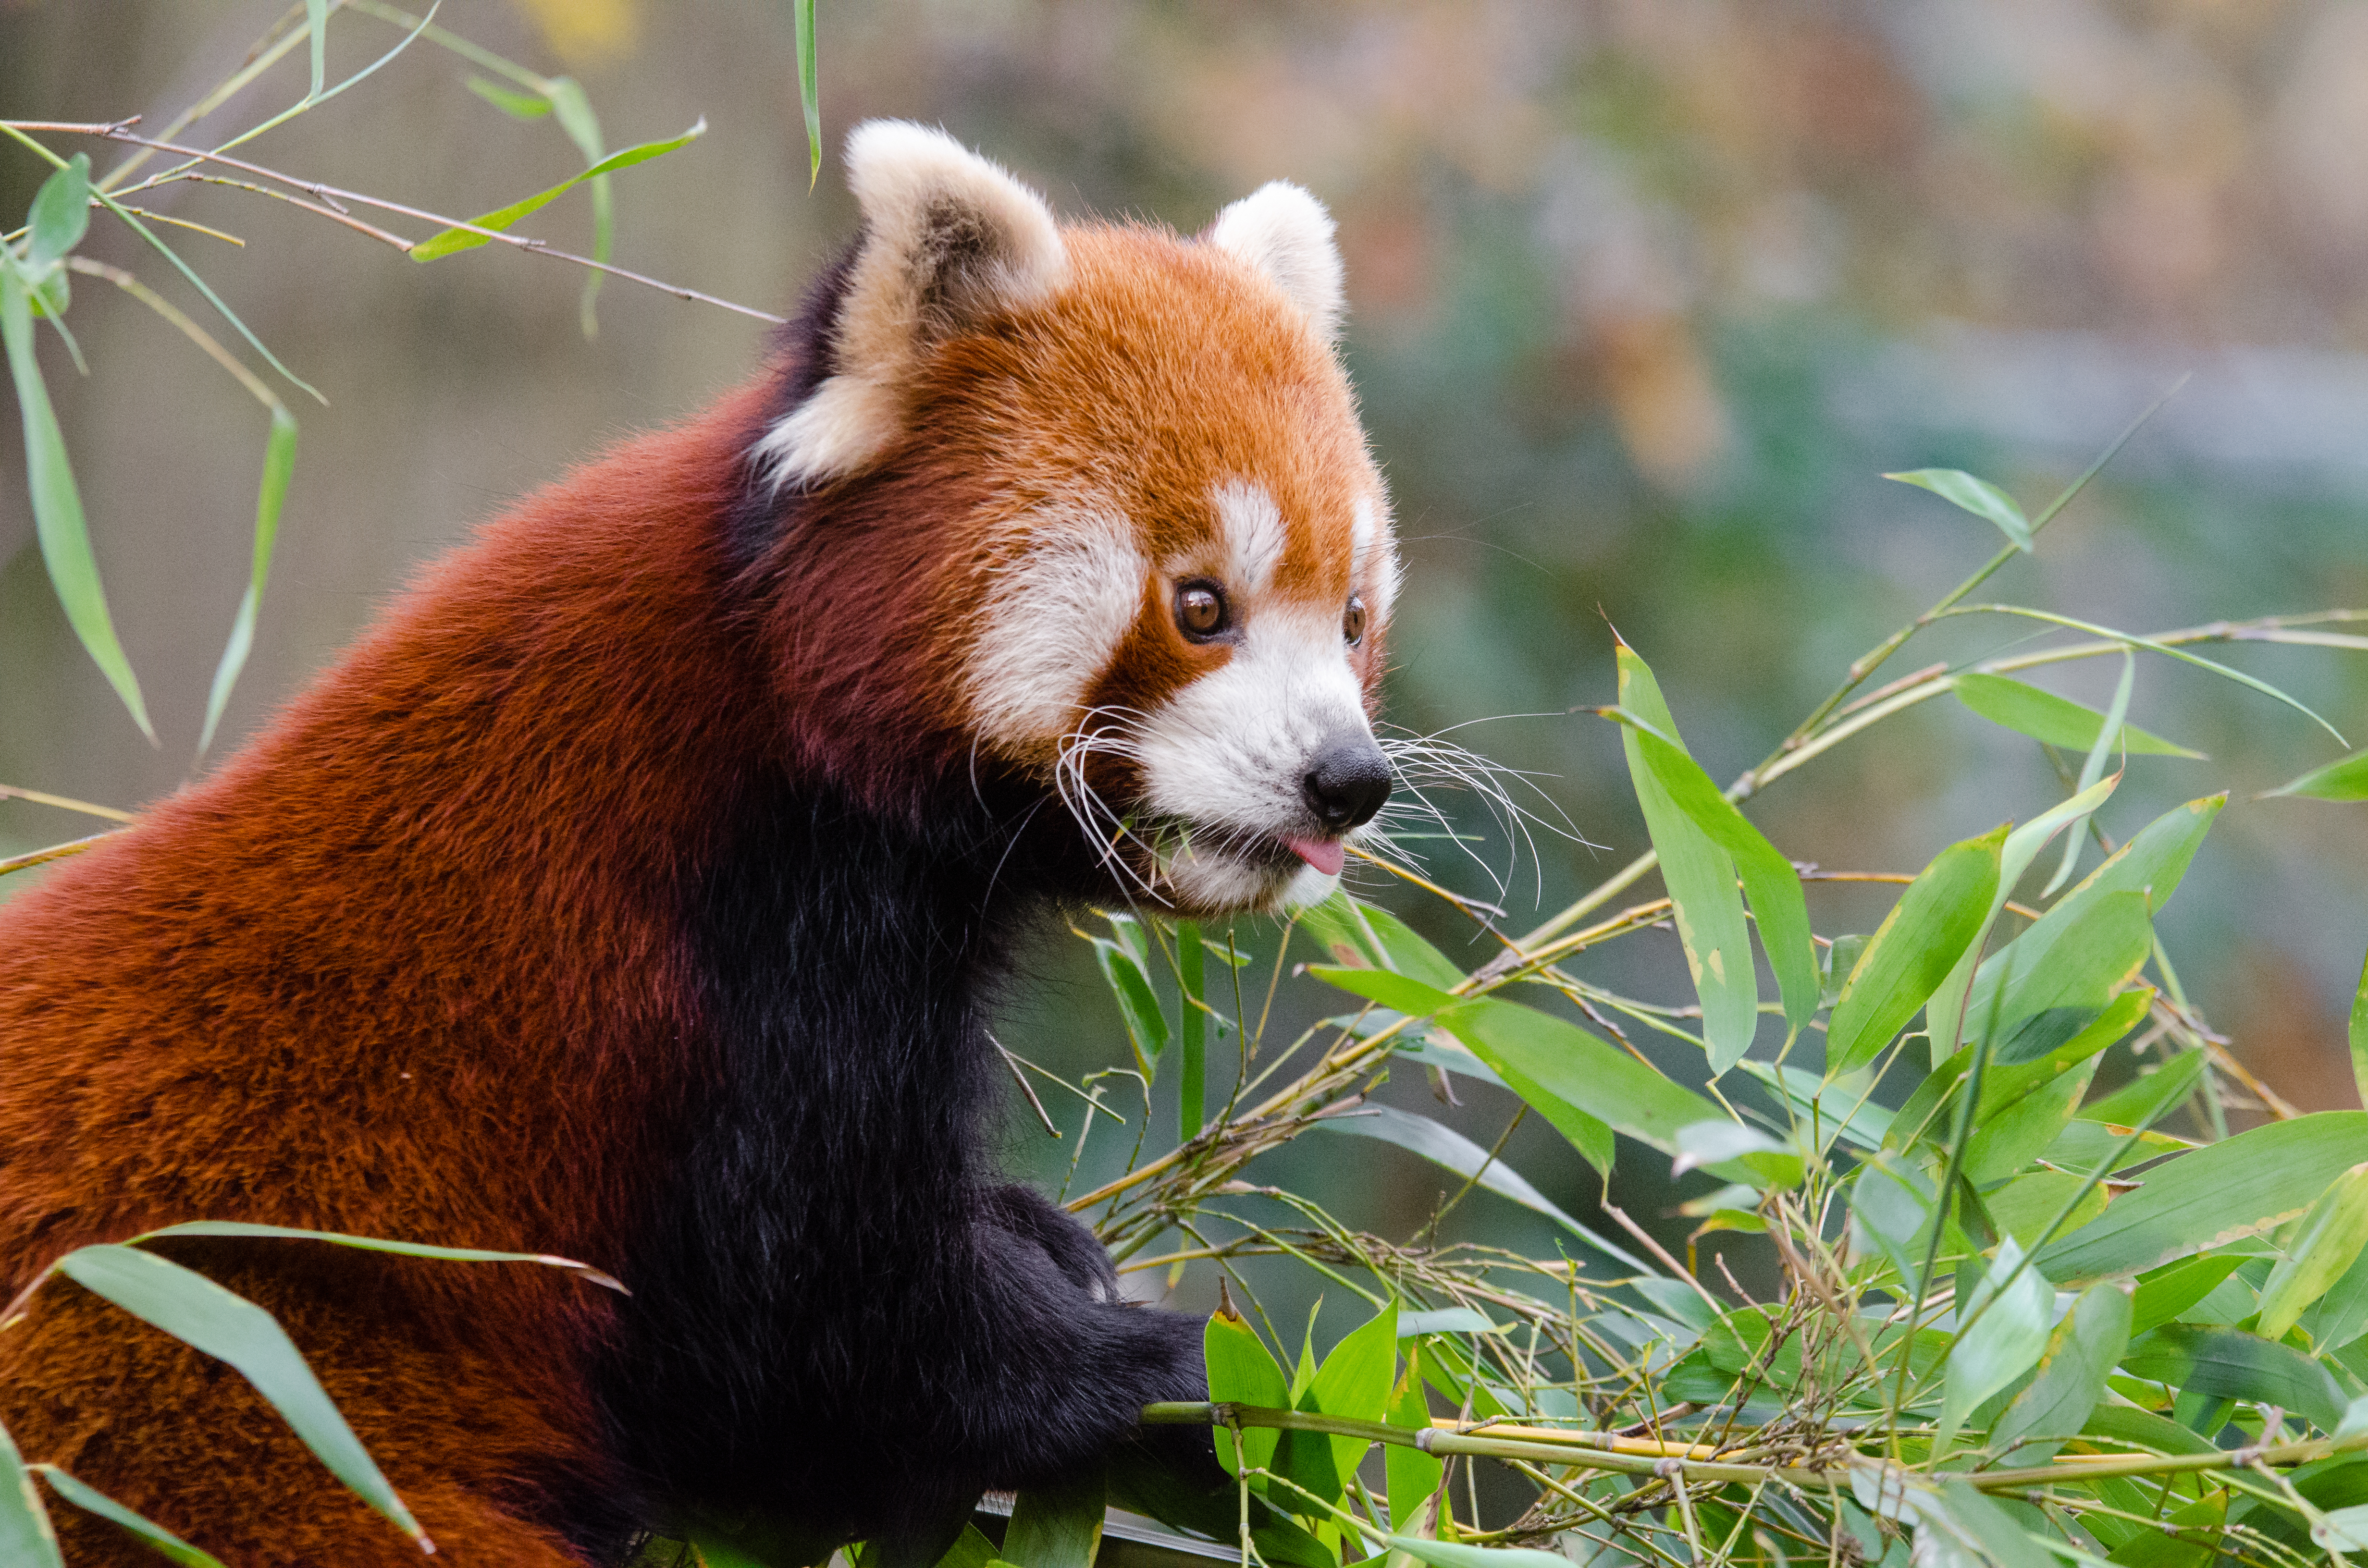
tree, nature, bokeh, blur, field, vintage, sweet, feet, animal, cute, female, wildlife, zoo, fur, orange, young, spring, green, high, red, foot, mammal, nikon, fauna, red panda, panda, 2015, face, nose, whiskers, paw, tail, animals, ears, endangered, vertebrate, germany, deutschland, frhling, natur, paws, tier, depth, iso, ss, depthoffield, fell, grn, gesicht, baum, adorable, bamboo, d7000, roter, kleiner, niedlich, sues, suess, species, bedrohte, tierart, tierpark, weiblich, jungtier, jung, ohren, schwanz, nase, bedroht, ailurus, fulgens, mozilla, firefox, wochenende, weekend, dog breed group